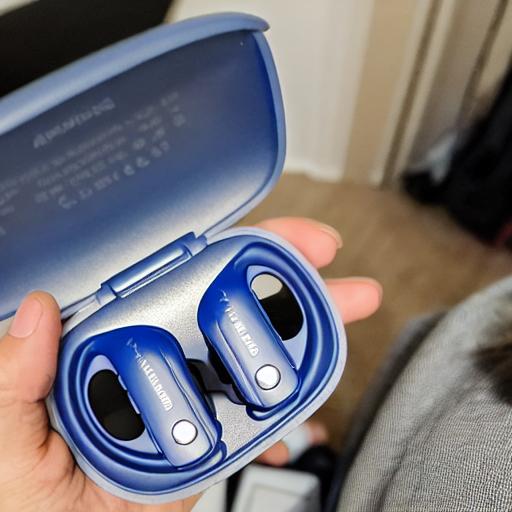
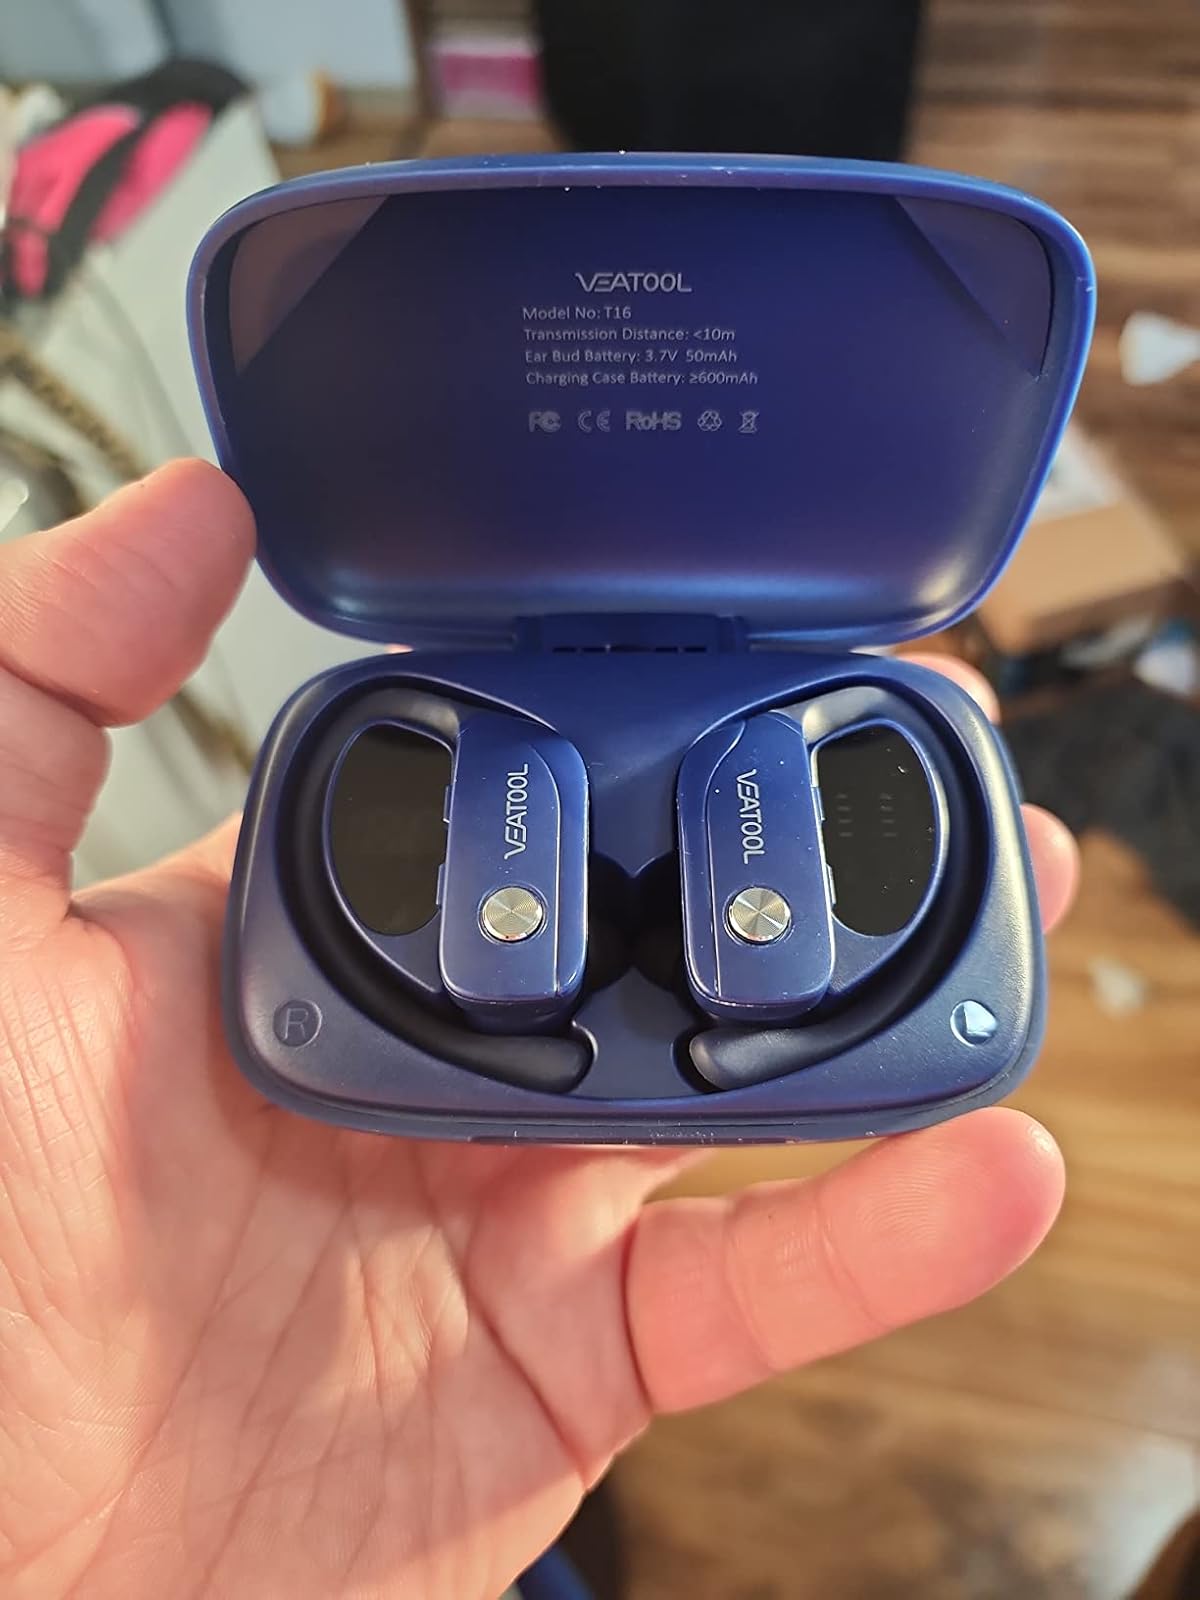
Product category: earbuds
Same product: no